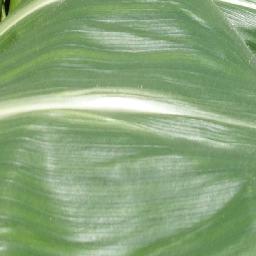
Label: Corn_(Maize)___Healthy